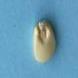
Maize quality: Good